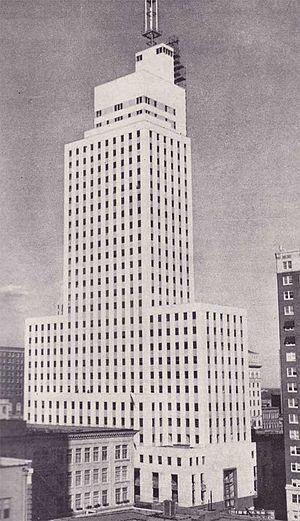
The Merc appelé aussi Mercantile National Bank Building est un gratte-ciel de 159 mètres de hauteur construit à Dallas en 1943. La hauteur du toit est de 131 mètres.